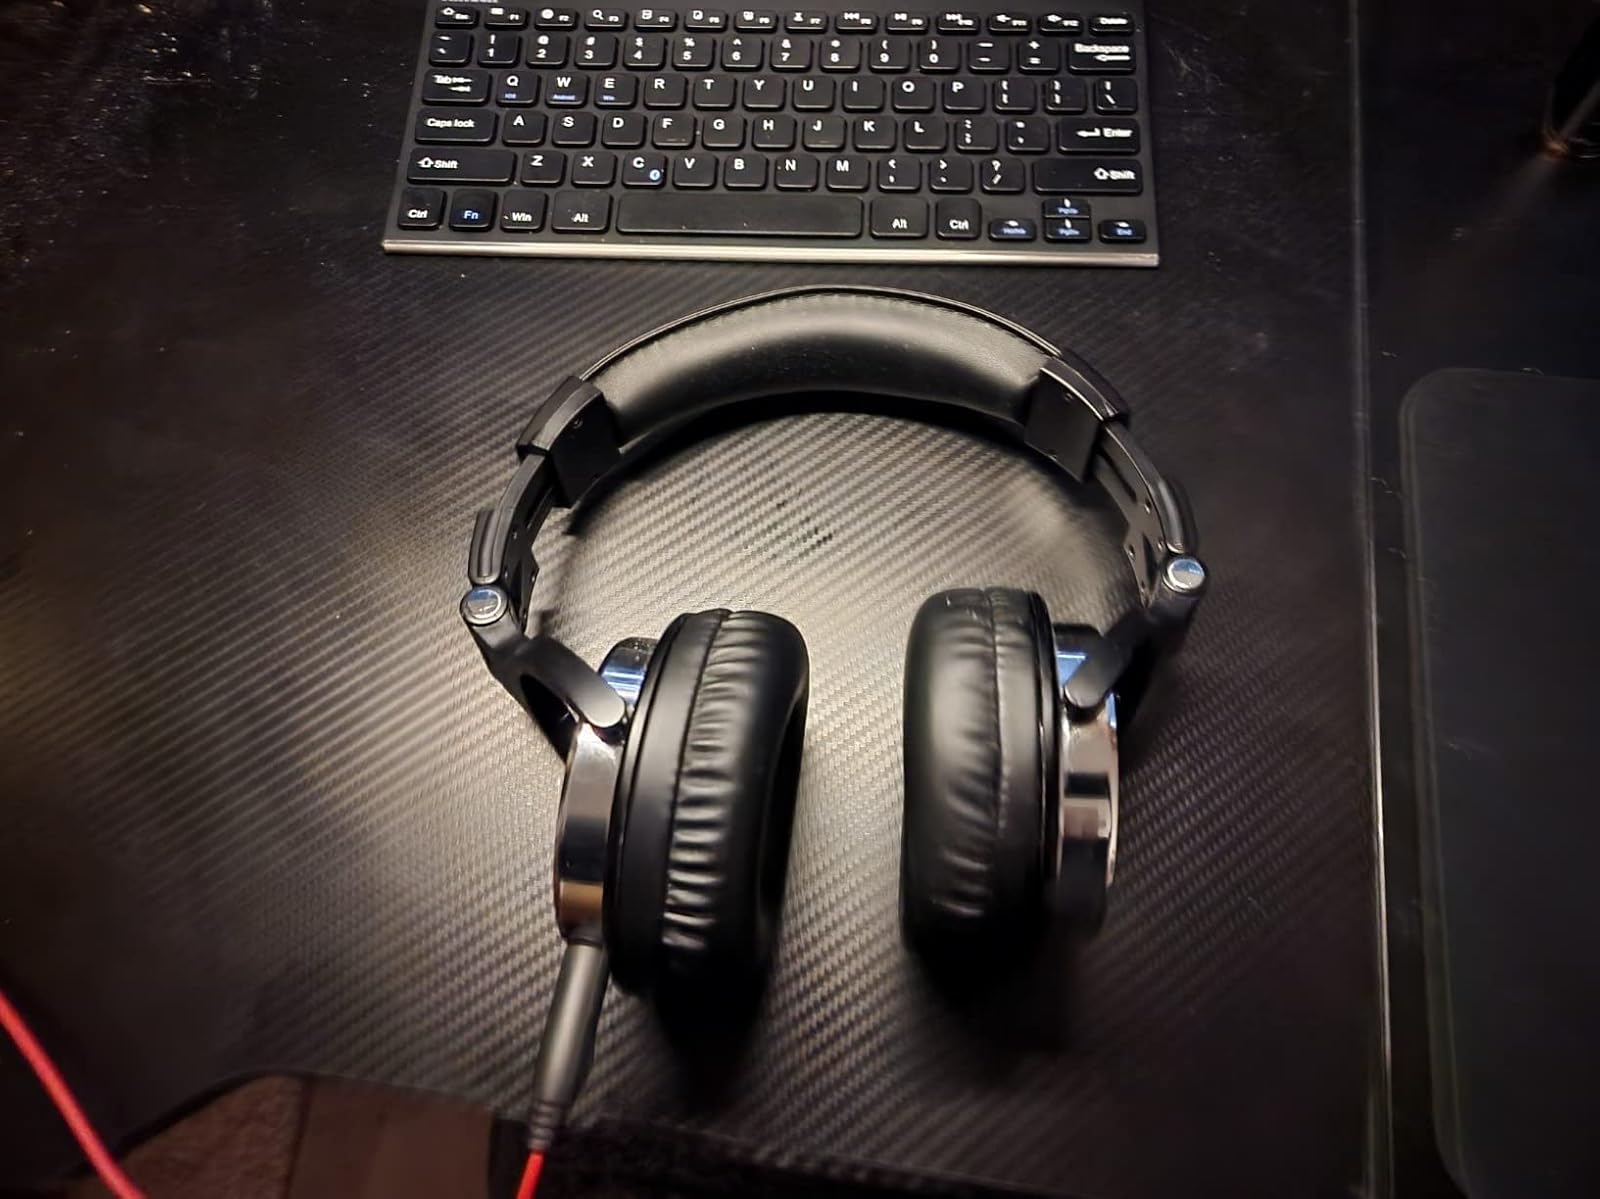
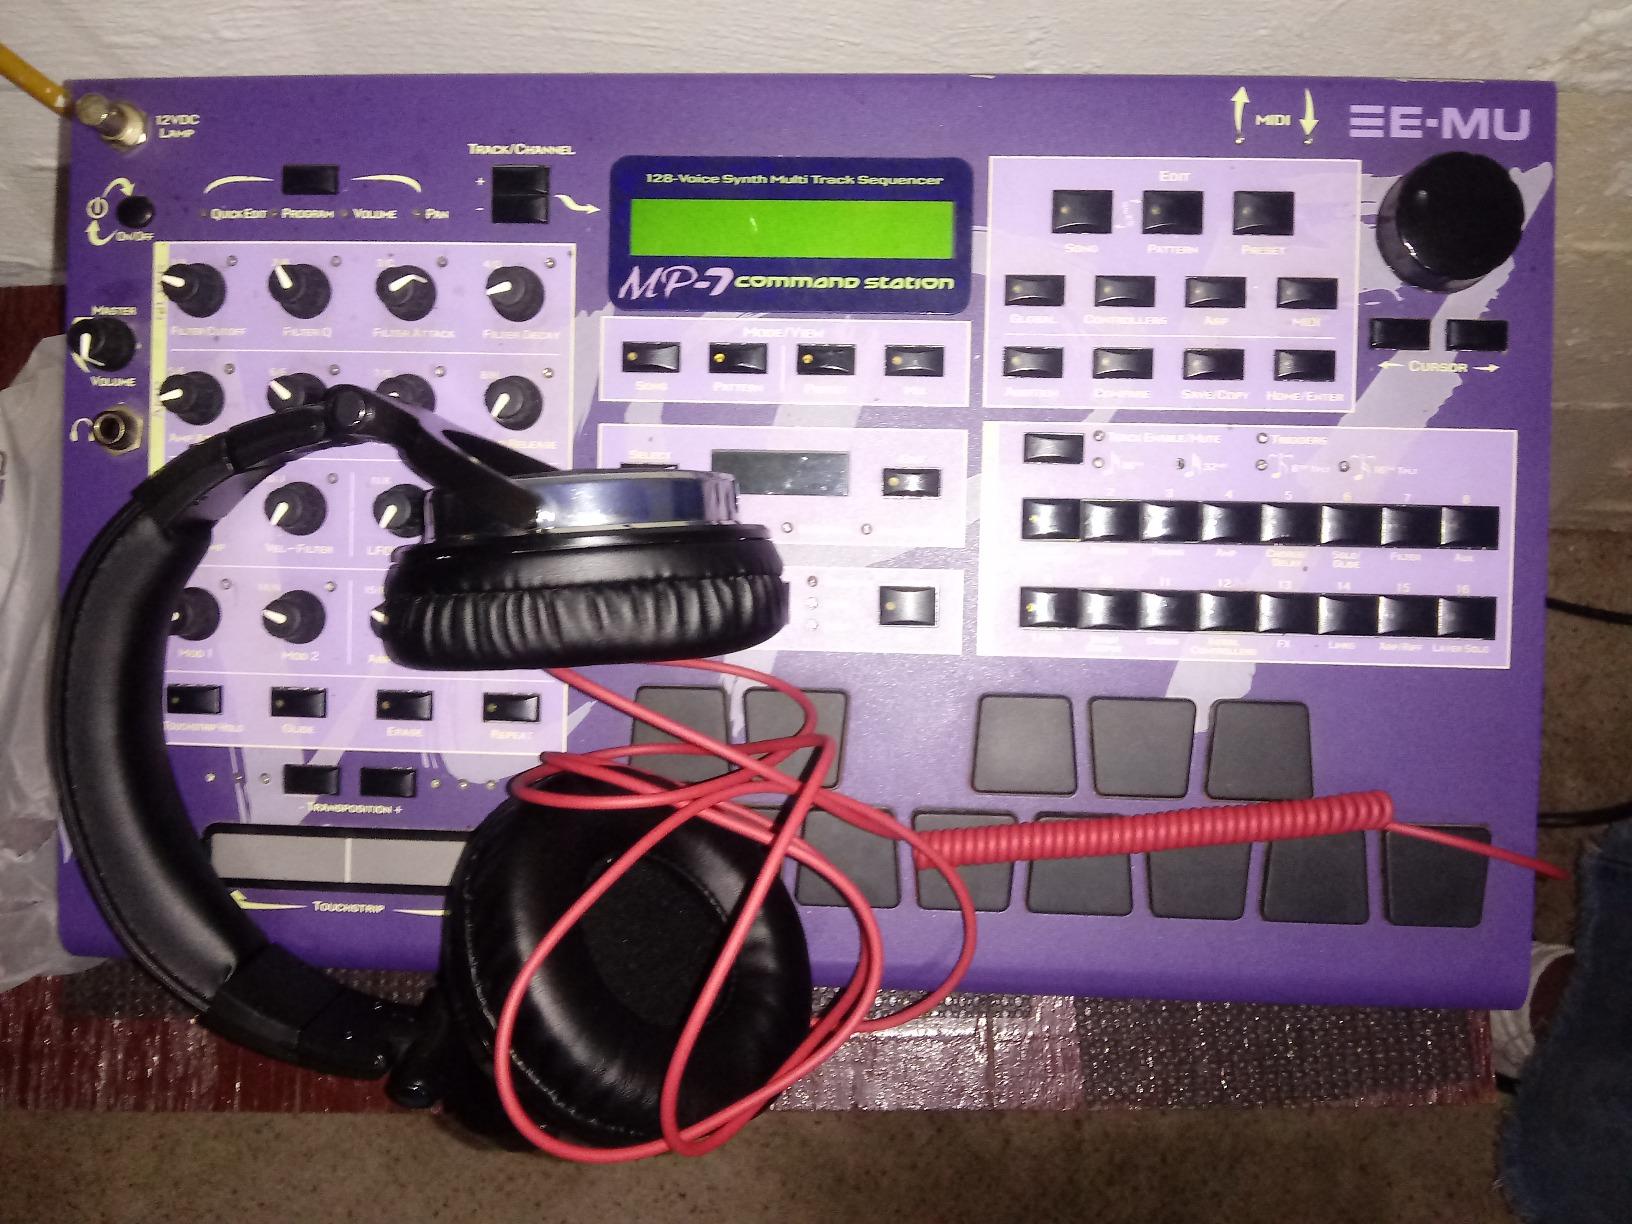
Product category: headphones
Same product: yes